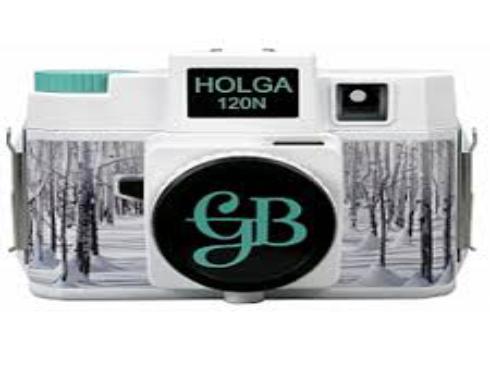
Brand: Holga
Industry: Electronic